Ralph Merrifield

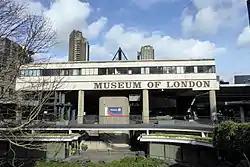
Merrifield helped establish the Museum of London

In 1975 the Guildhall Museum was amalgamated with the London Museum to become the Museum of London, and Merrifield became its senior keeper: he was promoted to the position of deputy director in 1977, and was responsible for designing the museum's first Roman gallery. From 1976 to 1978 he also served as president of the London and Middlesex Archaeological Society. Merrifield retired in 1978, and a "festschrift", entitled "Collectanea Londiniensia: Studies in London Archaeology and History Presented to Ralph Merrifield", was published in his honour. Recognising his many years of service to the archaeological field, the University of London awarded him an honorary doctorate.